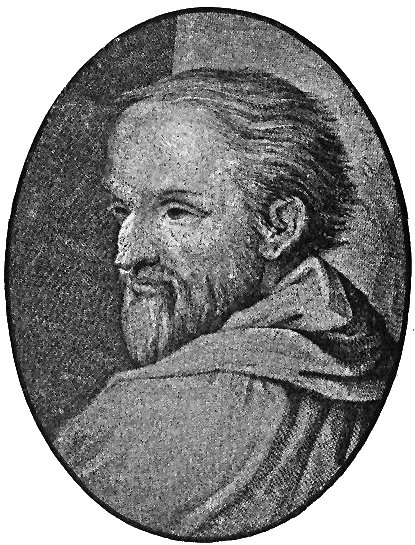
อันโตนีโอ ดา กอร์เรจโจ

ไฟล์:Antonio Allegri da Correggio.jpg|thumb|150px |อันโตนิโอ อัลเลอกริ ดา คอร์เรจจิโอ
ไฟล์:Correggio_028c.jpg|thumb|150px|“จูปิเตอร์และโล” (Jupiter and Io) ราว ค.ศ. 1531 เป็นภาพที่แสดงลักษณะการเขียนของคอร์เรจจิโออย่างเห็นได้ชัด ไม่มีการซ่อนความอ่อนหวานของ eroticism, สีสว่างและเย็น
อันโตนิโอ อัลเลอกริ ดา คอร์เรจจิโอ หรือ อันโทนิโอ ดา คอร์เรจจิโอ ( หรือ Antonio da Correggio; ชื่อเมื่อแรกเกิด: ) (สิงหาคม ค.ศ. 1489 - 5 มีนาคม ค.ศ. 1534) เป็นจิตรกรสมัยศิลปะเรอเนซองส์ คนสำคัญจากปาร์มาในประเทศอิตาลีในคริสต์ศตวรรษที่ 16 มีความเชี่ยวชาญทางการเขียนจิตรกรรมฝาผนังและภาพสีน้ำมันทึ่เต็มไปด้วยความรู้สึกสัมผัส (sensuous) การวางองค์ประกอบของภาพเต็มไปด้วยความเคลื่อนไหว ความลวงตาทางทัศนียภาพ และการใช้ความลึก (foreshortening) คอร์เรจจิโอเป็นผู้มาก่อนศิลปะโรโคโคของคริสต์ศตวรรษที่ 18
== ชีวิต ==
อันโตนิโอ อัลเลอกริเกิดที่เมืองเล็กๆ ชื่อคอร์เรจจิโอไม่ใกลจากเรจจิโอ เอมิเลีย พ่อของอันโทนิโอ อัลเลอกริเป็นพ่อค้า นอกจากนั้นก็ไม่มีหลักฐานอะไรอื่นเกี่ยวกับชีวิตหรือการฝึกงาน ระหว่างปี ค.ศ. 1503 ถึงปี ค.ศ. 1505 อันโตนิโอ อัลเลอกริฝึกงานกับฟรานเชสโก บิอันชิ เฟอร์รารา (Francesco Bianchi Ferrara) จากเมืองโมดีนา ที่โมดีนาอาจจะได้ทำความรู้จักกับจิตรกรเช่นลอเร็นโซ คอสตา (Lorenzo Costa) และ ฟรานเชสโก ฟรานเชีย (Francesco Francia) ซึ่งอิทธิพลของจิตรกรสองคนนี้จะพบในงานเขียนแรกๆ ของอันโทนิโอ อัลเลอกริ หลังจากเดินทางไปมานทัวในปี ค.ศ. 1506 อันโตนิโอ อัลเลอกริก็กลับมาคอร์เรจจิโอและมาอยู่จนปี ค.ศ. 1510 ระหว่างนี้ก็เขียนภาพ “การชื่นชมพระบุตรกับนักบุญอลิซาเบธและนักบุญจอห์นแบ็พทิสต์” ซี่งจะเห็นอิทธิพลจากทั้งคอสตาและอันเดรีย มานเทนยา ในปี ค.ศ. 1514 อันโตนิโอ อัลเลอกริอาจจะเขียนภาพกลม (tondo) สามภาพที่หน้าประตูวัดซานอันเดรียที่มานทัว หลังจากนั้นอันโทนิโอ อัลเลอกริก็กลับไปคอร์เรจจิโออีกครั้ง และเป็นศิลปินมีชื่อเสียง ได้รับสัญญาจ้างให้วาดฉากแท่นบูชาพระแม่มารีที่สำนักสงฆ์ท้องถิ่นเซนต์ฟรานซิส ปัจจุบันอยู่ที่เดรสเด็น ประเทศเยอรมนี
== ดูเพิ่ม ==
* จิตรกรรมฝาผนัง
* ยุคฟื้นฟูศิลปวิทยา|ศิลปะเรอเนซองส์
==สมุดภาพ==
ไฟล์:Cupido.jpg|คิวปิด ราว ค.ศ. 1490
ไฟล์:Correggio 027.jpg|“นักบุญแคทเธอรินแห่งอเล็กซานเดรีย” ราว ค.ศ. 1508-1510 พิพิธภัณฑ์แห่งชาติ ลอนดอน อังกฤษ
ไฟล์:Correggio Noli Me Tangere.jpg|“อย่ายึดข้า” ราว ค.ศ. 1518 พิพิธภัณฑ์ปราโด มาดริด ประเทศสเปน
ไฟล์:Correggio 057.jpg|“อย่ายึดข้า” (รายละเอียด)
ไฟล์:Correggio 045.jpg|“พระแม่มารีและพระบุตร” ราว ค.ศ. 1527-1528
ไฟล์:Correggio 036.jpg|จิตรกรรมฝาผนังบนโดมที่มหาวิหารปาร์มา ราว ค.ศ. 1526-1528
ไฟล์:Correggio 031.jpg|จิตรกรรมฝาผนังบนโดมที่มหาวิหารปาร์มา (รายละเอียด)
ไฟล์:Correggio 035.jpg|จิตรกรรมฝาผนังบนโดมที่มหาวิหารปาร์มา (รายละเอียด)
ไฟล์:Correggio 006.jpg|“พระแม่มารีและพระบุตร” ราว ค.ศ. 1529-1530 เดรสเดิน ประเทศเยอรมนี
ไฟล์:Correggio 041.jpg|“หนีไปอียิปต์” ราว ค.ศ. 1530 หอศิลปะแห่งพาร์มา
หมวดหมู่:บุคคลที่เกิดในปี พ.ศ. 2032
หมวดหมู่:จิตรกรชาวอิตาลี
หมวดหมู่:จิตรกรในคริสต์ศตวรรษที่ 16
หมวดหมู่:จิตรกรสมัยฟื้นฟูศิลปวิทยา
หมวดหมู่:อันโตนิโอ ดา คอร์เรจจิโอ|
หมวดหมู่:บุคคลจากปาร์มา